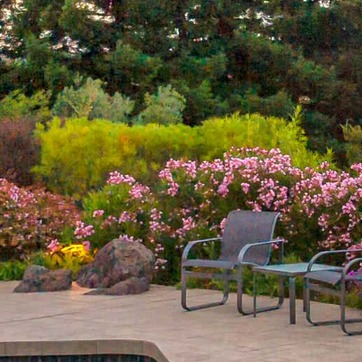
Material: foliage